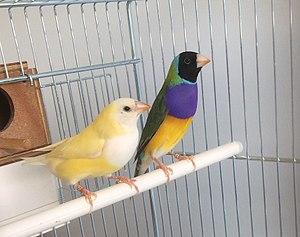
Deux Diamants de Gould. Une femelle à poitrine blanche et dos jaune, ainsi qu'un mâle à tête noire, poitrine violette et dos verte.
Le Diamant de Gould est une espèce de petit passereau appartenant à la famille des Estrildidae.